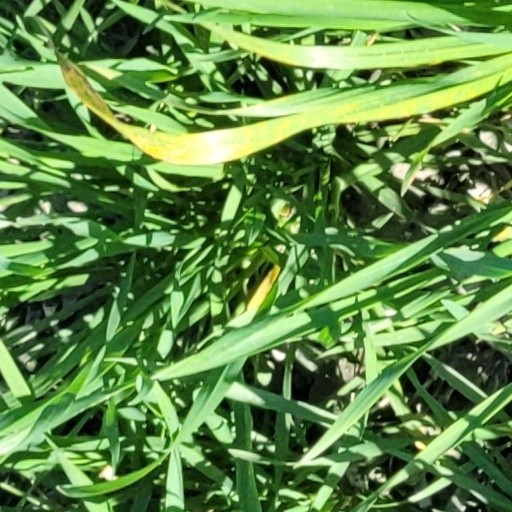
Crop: wheat